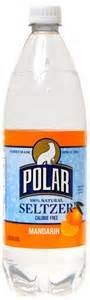
Item Name: Polar 100% Natural Seltzer Water, Mandarin, 33.8 Fl Oz. (Pack of 2)
Bullet Point 1: Since 1882. Sodium free. Calorie free. Natural flavor
Bullet Point 2: Vegan, Kosher, Gluten Free,
Bullet Point 3: Zero Carbs!
Product Description: Ingredients: Carbonated water, Natural flavors NO CALORIES NO SUGAR OR SWEETENERS NO CAFFEINE NO CARBS NO SODIUM NO GLUTEN VEGAN KOSHER
Value: 67.6
Unit: Fl Oz

Price: 1.64